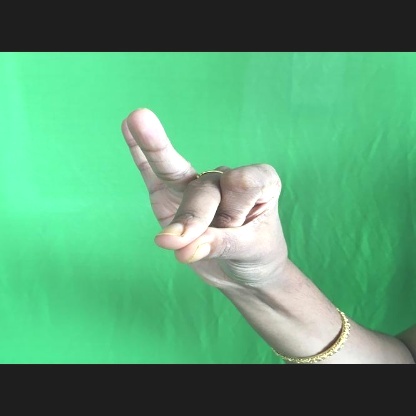
Mudra: Bramaram